Slim-fit pants

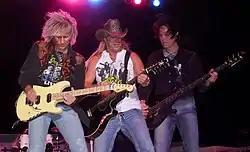
1980s glam metal band Poison wearing stonewashed drainpipe jeans

Skin-tight acid-washed jeans were also popular in the 1980s with most heavy metal bands, and in particular those in the thrash metal scene, such as Anthrax, Megadeth, Metallica and Slayer. This was the trend for those who did not wear spandex, which was popular with the dominant heavy metal scene at the time. They were often worn with white high-top sneakers or basketball shoes like Converse. By the late 1980s, drainpipe pants were largely superseded by straight leg jeans like Levi 501s, but remained popular among fans of hard rock until the 1990s. Tight-fitting jeans were also worn by pop stars like Michael Jackson and Freddie Mercury. The 1980s also saw the revival of "stretch jeans," pioneered and popularized in the United States by Steven Kohn and Sal Parasuco.